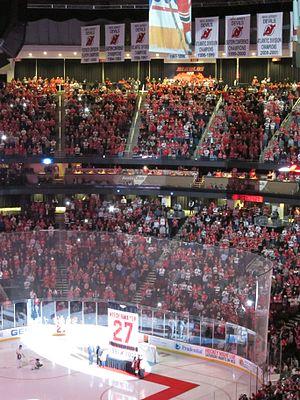
Scott Niedermayer, né le 31 août 1973 à Edmonton, Alberta, Canada, est un joueur canadien de hockey sur glace professionnel de la Ligue nationale de hockey. Il est considéré comme l'un des meilleurs défenseurs de l'histoire moderne du hockey sur glace.